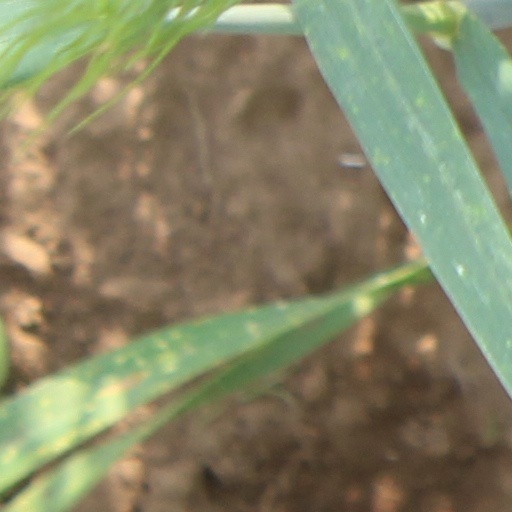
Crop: wheat